She Monkeys

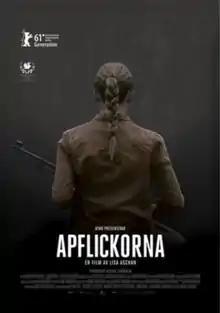
Theatrical release poster

She Monkeys is a 2011 Swedish drama film directed by Lisa Aschan, starring Mathilda Paradeiser, Linda Molin and Isabella Lindqvist. The film focuses on psychological power struggles between two teenage girls engaged in equestrian vaulting.